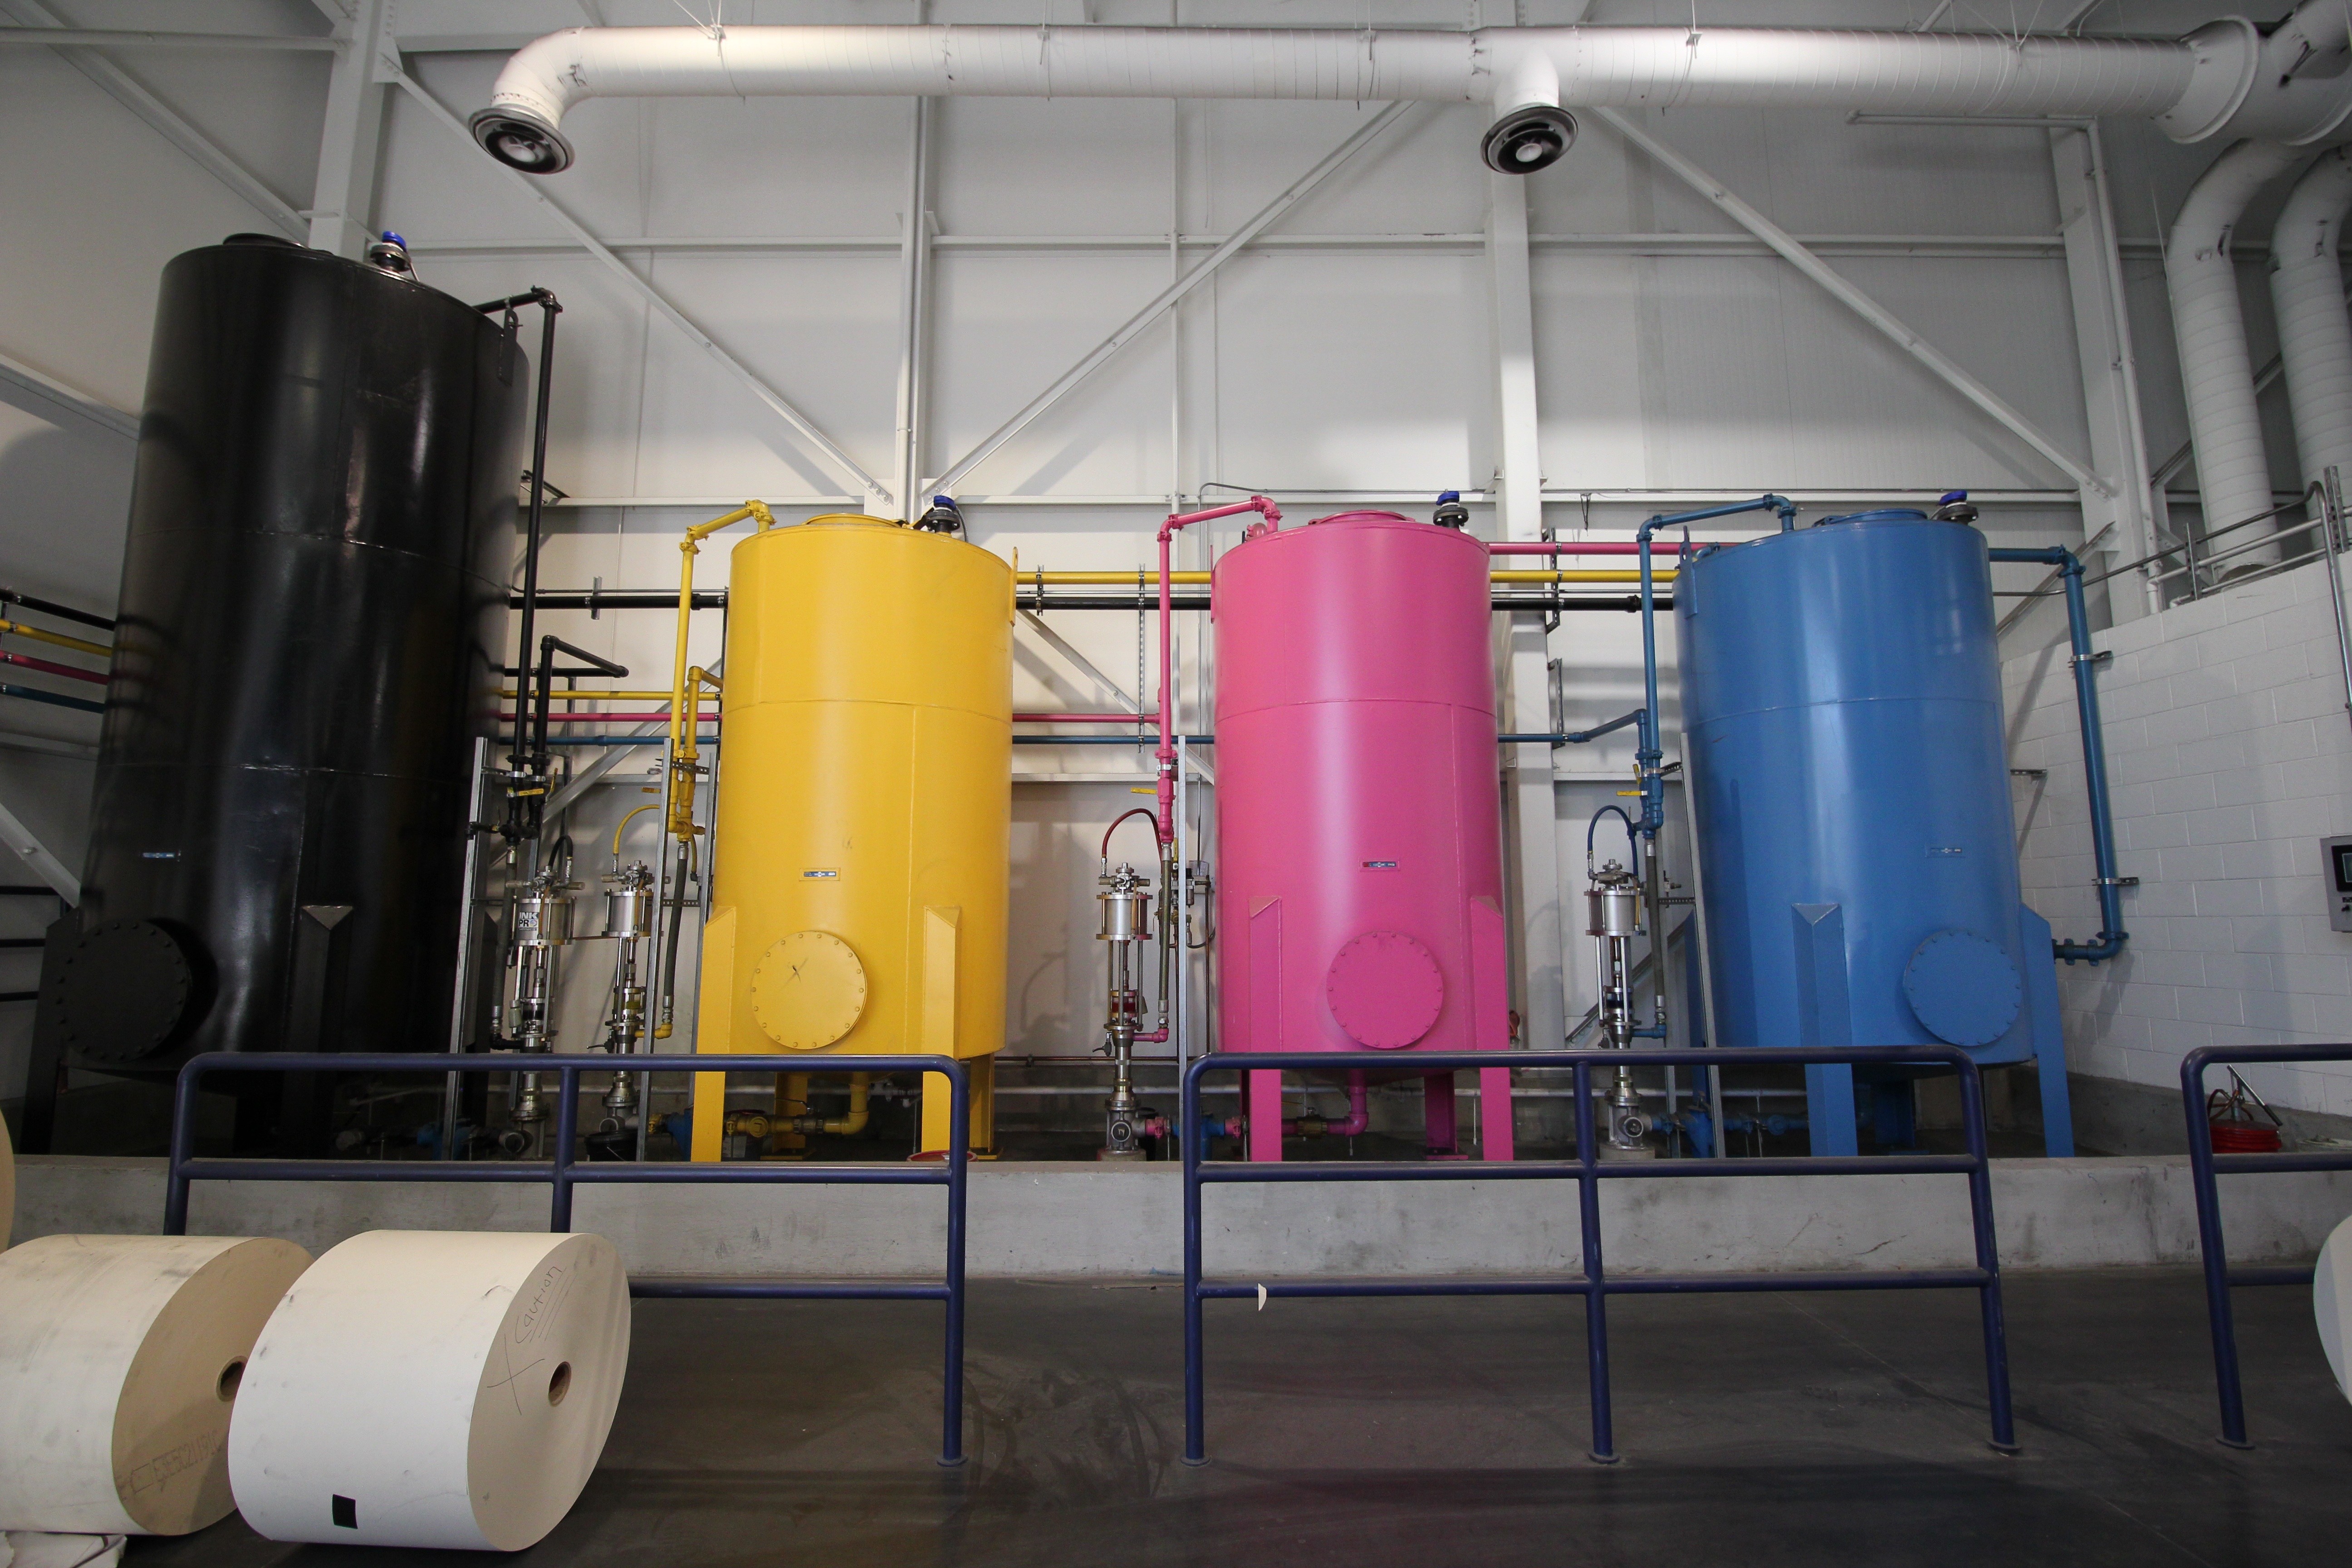
structure, factory, room, printer, small business, hiring, sport venue, automobile repair shop, pumping station